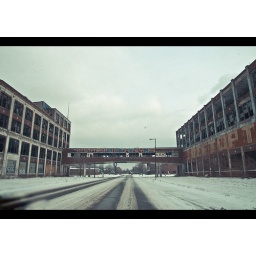
Out of the car window while passing through the old Packard Plant in Detroit.